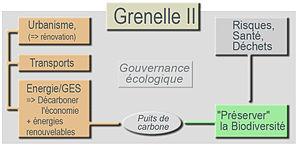
6 thèmes principaux du «
Nathalie Kosciusko-Morizet, souvent désignée par ses initiales NKM, née le 14 mai 1973 à Paris, est une femme politique française.
La loi « Grenelle II », ou loi nᵒ 2010-788 du 12 juillet 2010 portant engagement national pour l'environnement est la loi française qui complète, applique et territorialise une loi votée l'année précédente, dite « Loi Grenelle I » ;